Martin Hoek

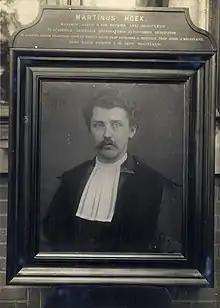

Martin Hoek (also "Martinus") (13 December 1834 in The Hague – 3 September 1873 in Utrecht) was a Dutch astronomer and experimental physicist.